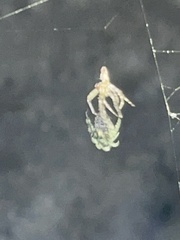
Species: Parasteatoda_tepidariorum